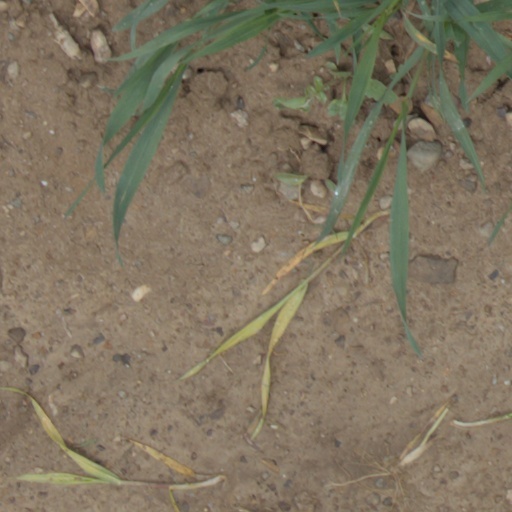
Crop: wheat